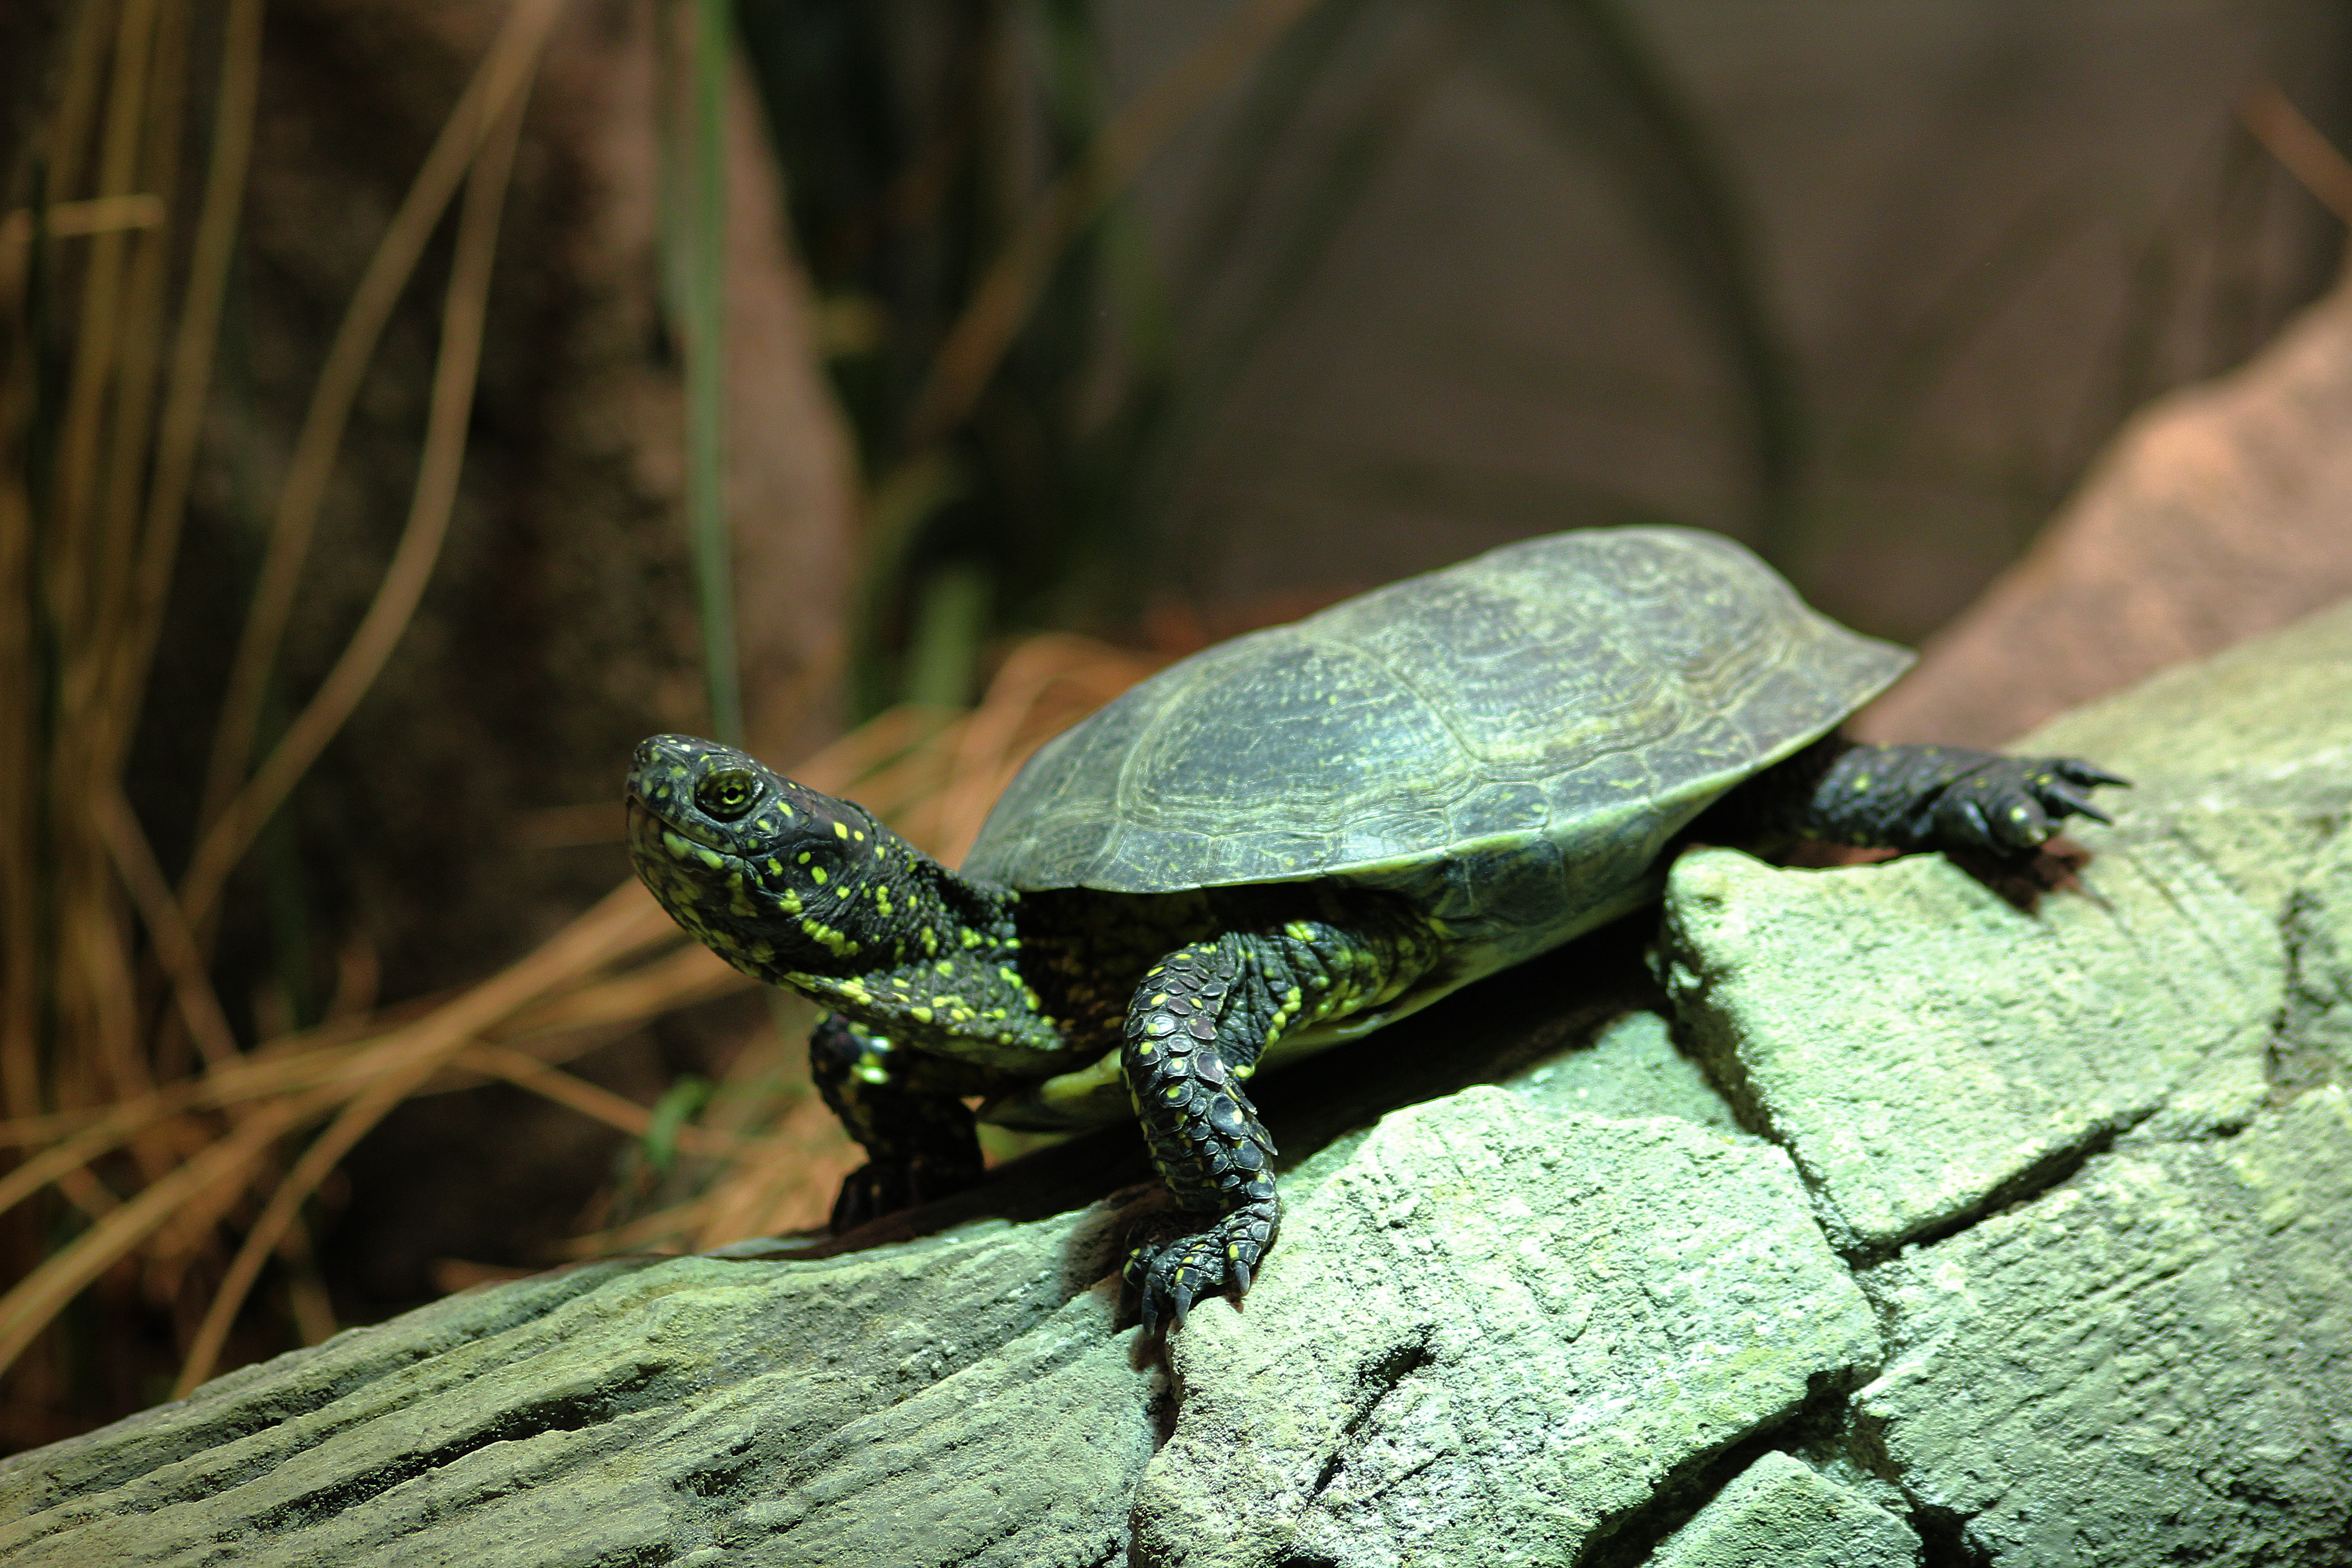
nature, wildlife, zoo, green, jungle, turtle, reptile, fauna, close up, animals, head, vertebrate, macro photography, animal nature, tortie, carapace, emydidae